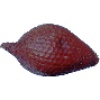
Label: Salak 1